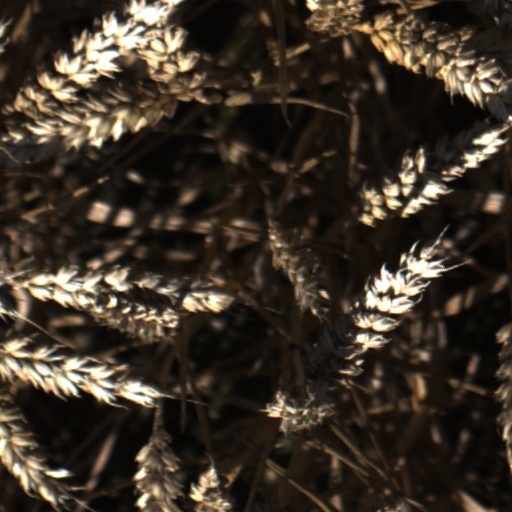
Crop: wheat